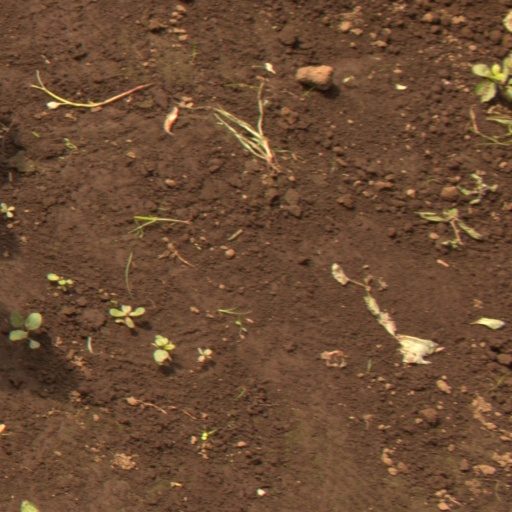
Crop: soybean